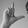
ASL letter: L